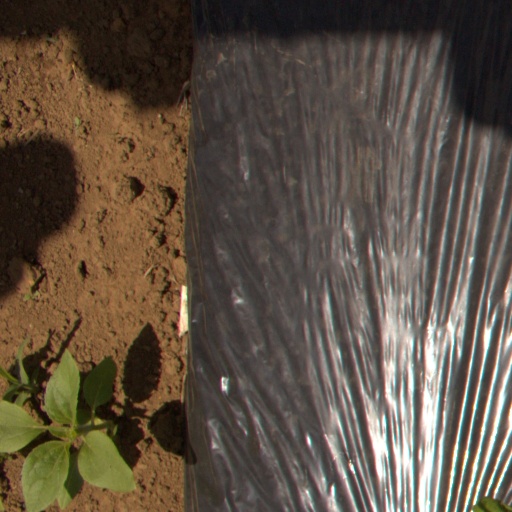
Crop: Jerusalem artichoke